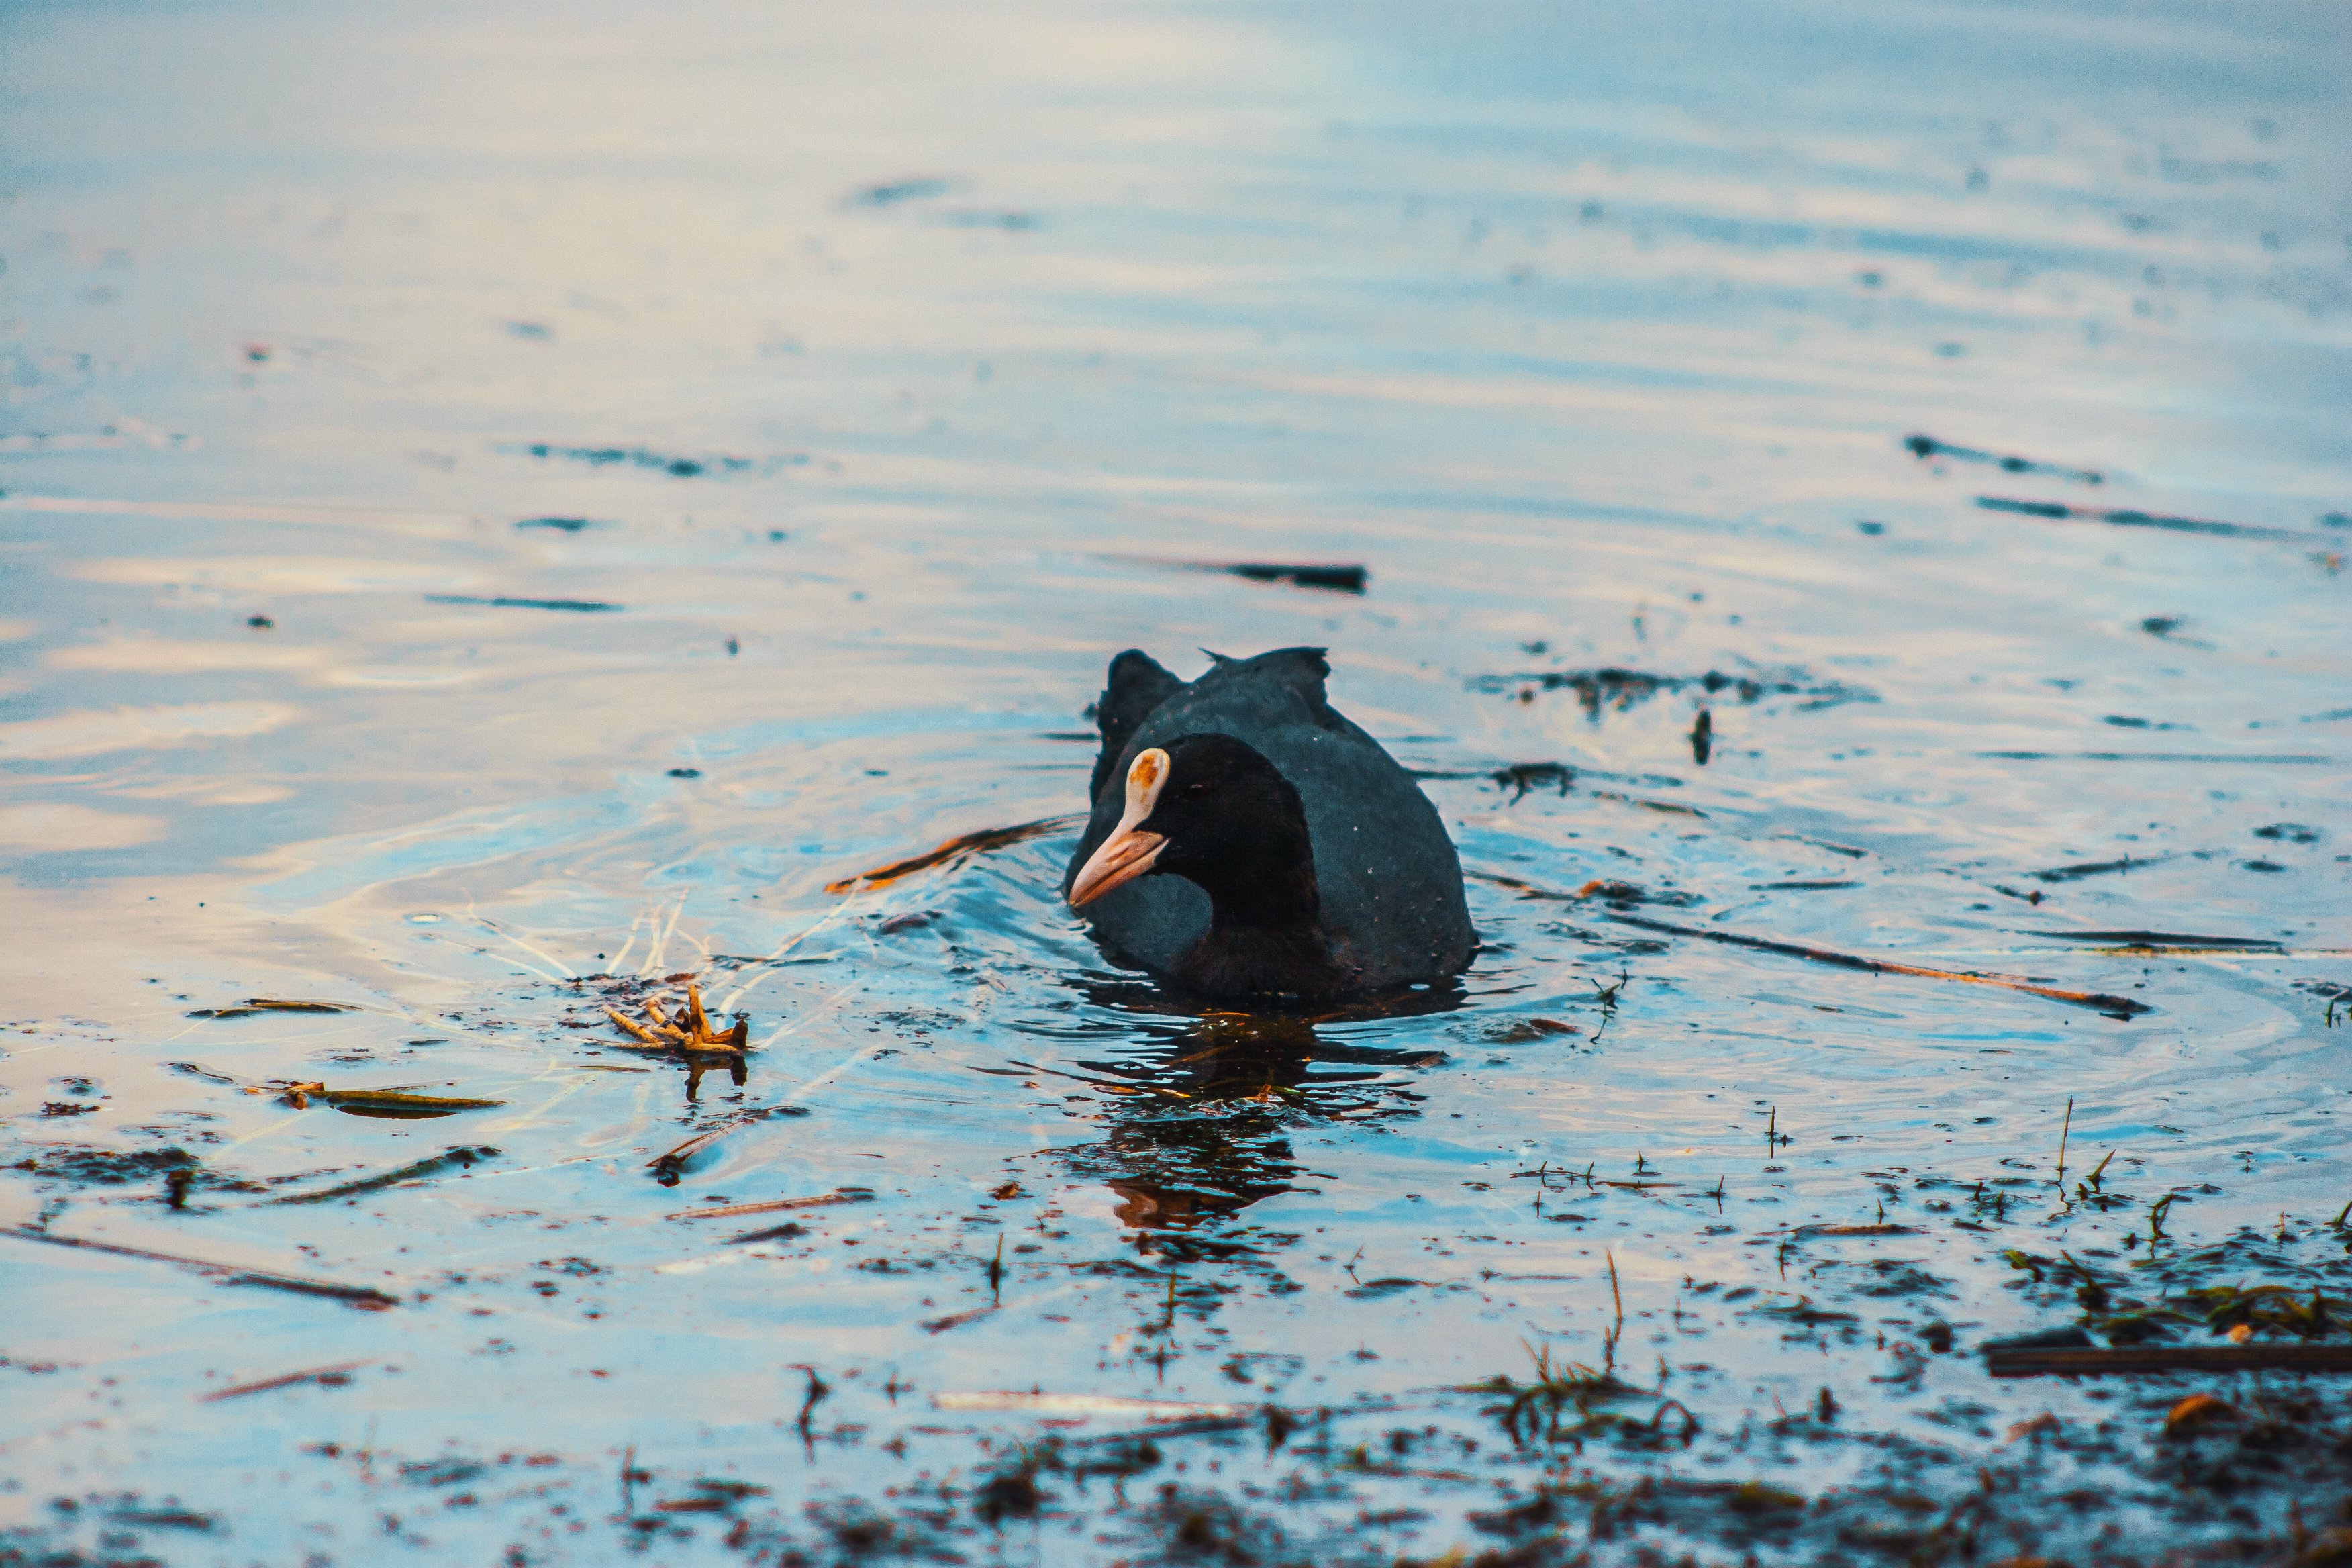
images, water, liquid, bird, beak, fluid, lake, waterfowl, feather, ducks, geese and swans, wood, wing, seabird, natural landscape, sky, electric blue, reflection, Freshwater marsh, landscape, wind wave, water bird, wave, ocean, wetland, evening, wildlife, pelecaniformes, rallidae, crane like bird, duck, tree, dusk, silhouette, ciconiiformes, seaduck, sea, shadow, water lily, marine mammal